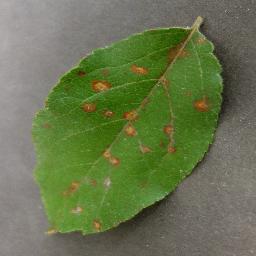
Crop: apple
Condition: cedar_rust